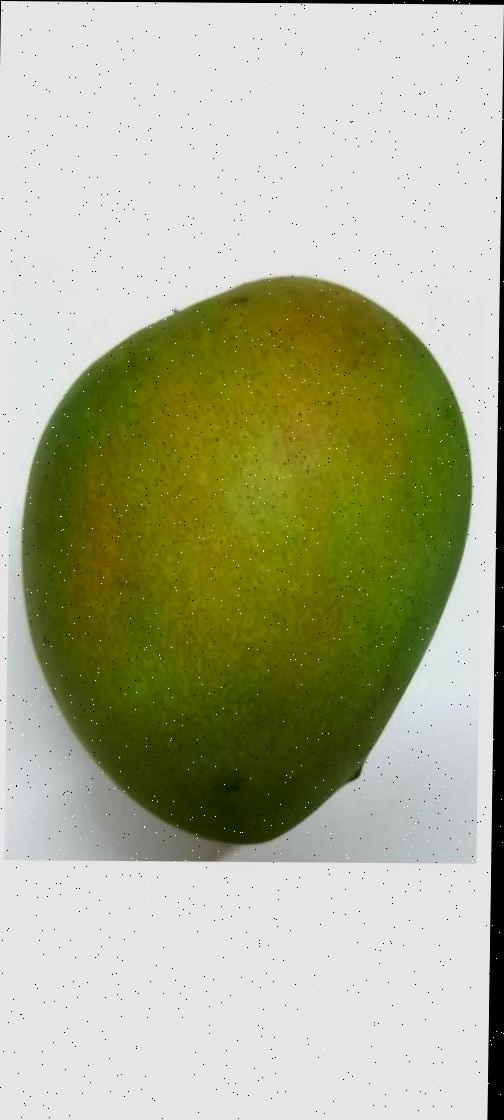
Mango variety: Harivanga